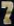
Number: 7